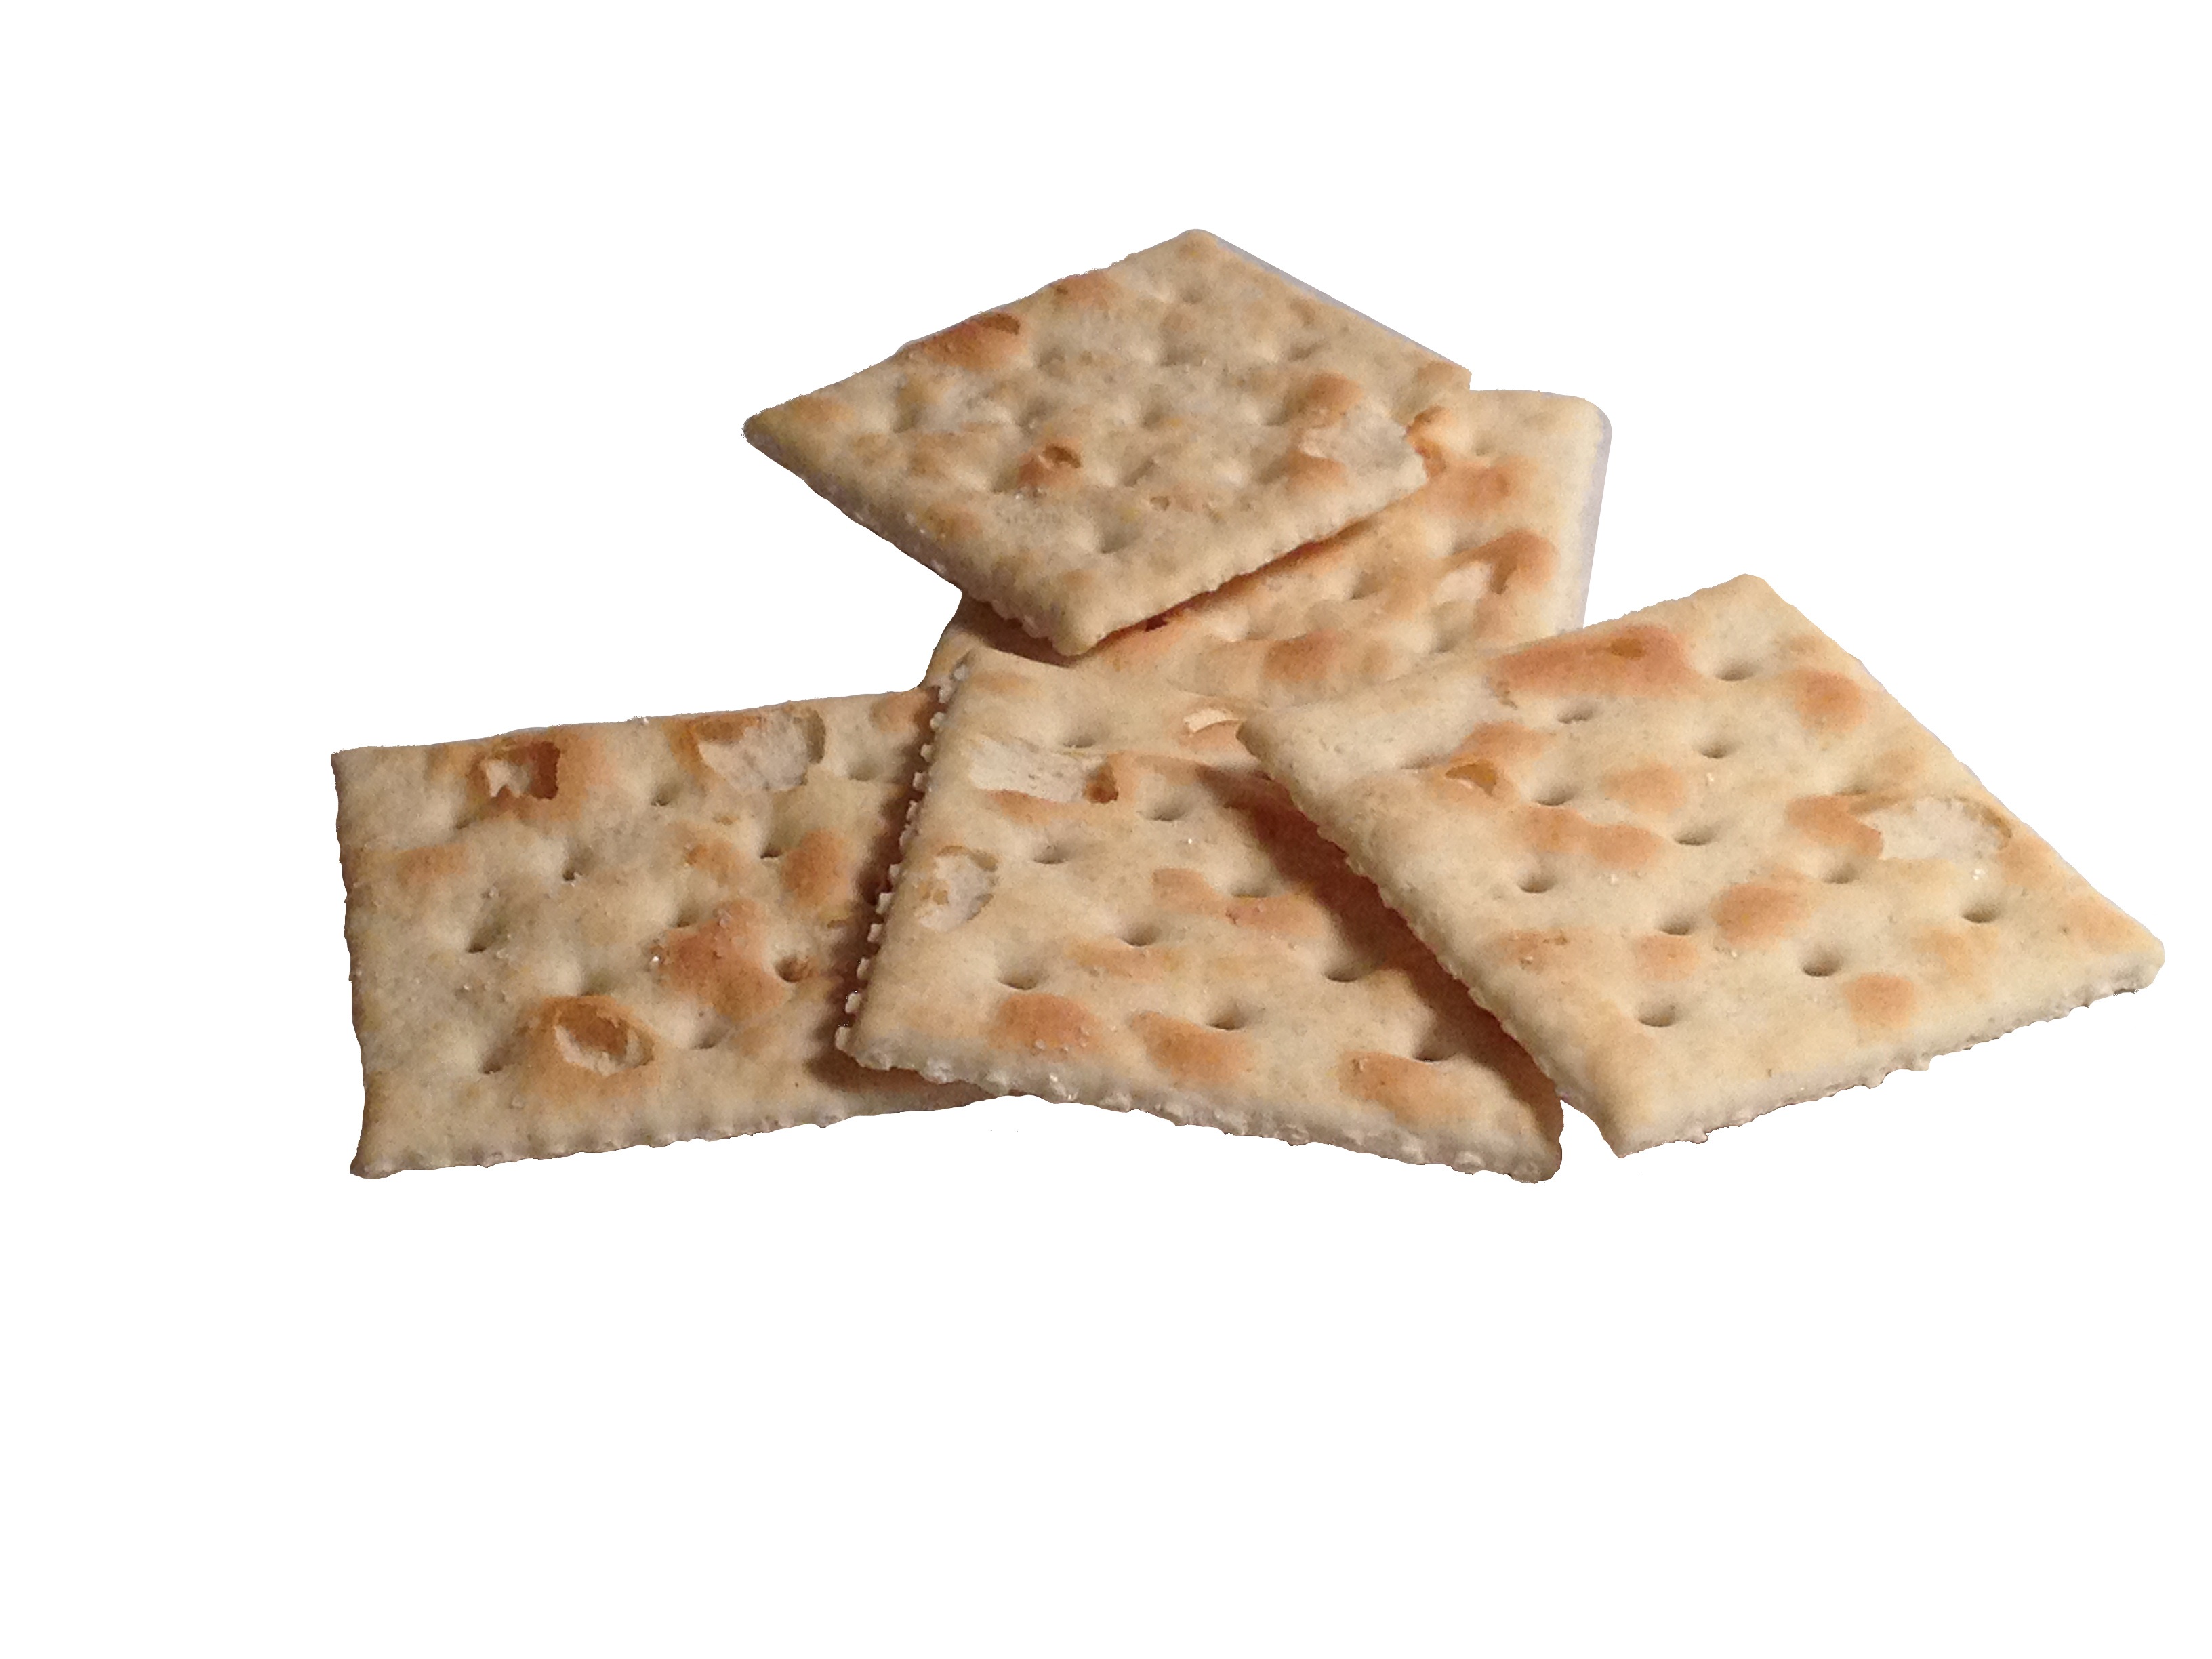
dish, food, breakfast, biscuit, snack, dessert, cracker, baked, salty, crackers, baked goods, grass family, snack food, cookies and crackers, saltine